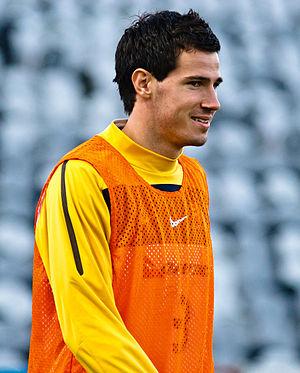
Ryan McGowan est un footballeur international australien, né le 15 août 1989 à Adélaïde qui évolue au poste de défenseur central à Dundee en prêt de Bradford City.